Roberto Escalada

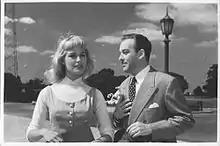

Roberto Escalada born Aldo Roberto Leggero (4 July 1914 – 5 December 1986 in Buenos Aires) was an Argentine actor, an icon of the classic era of Argentine cinema.